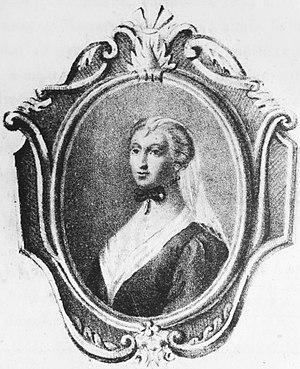
Anna af Litauen / Oprindelse
Portræt af Anna, som kunstneren forestillede sig hende, billedet er fra 1800-tallet.
Anna død 31. juli 1418 i Trakai var storfyrstinde af Litauen. Hun var storfyrst Vytautas den Stores første hustru. Anna var mor til Sofia af Litauen, eneste barn af Vytautas og gift med Vasilij 1. af Moskva. Hun huskes bedst for at hjælpe Vytautas med at undslippe fra fangenskab i borgen Kreva i Hviderusland i 1382 og dermed formentlig redde hans liv. Der vides meget lidt om Annas liv, og selv hendes herkomst er omdiskuteret blandt historikere.